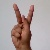
The image shows a hand gesture representing the letter 'K' in Indian Sign Language.